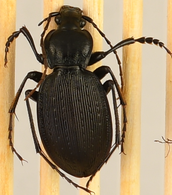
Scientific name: Carabus goryi
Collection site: Mountain Lake Biological Station NEON (MLBS), plot MLBS_010